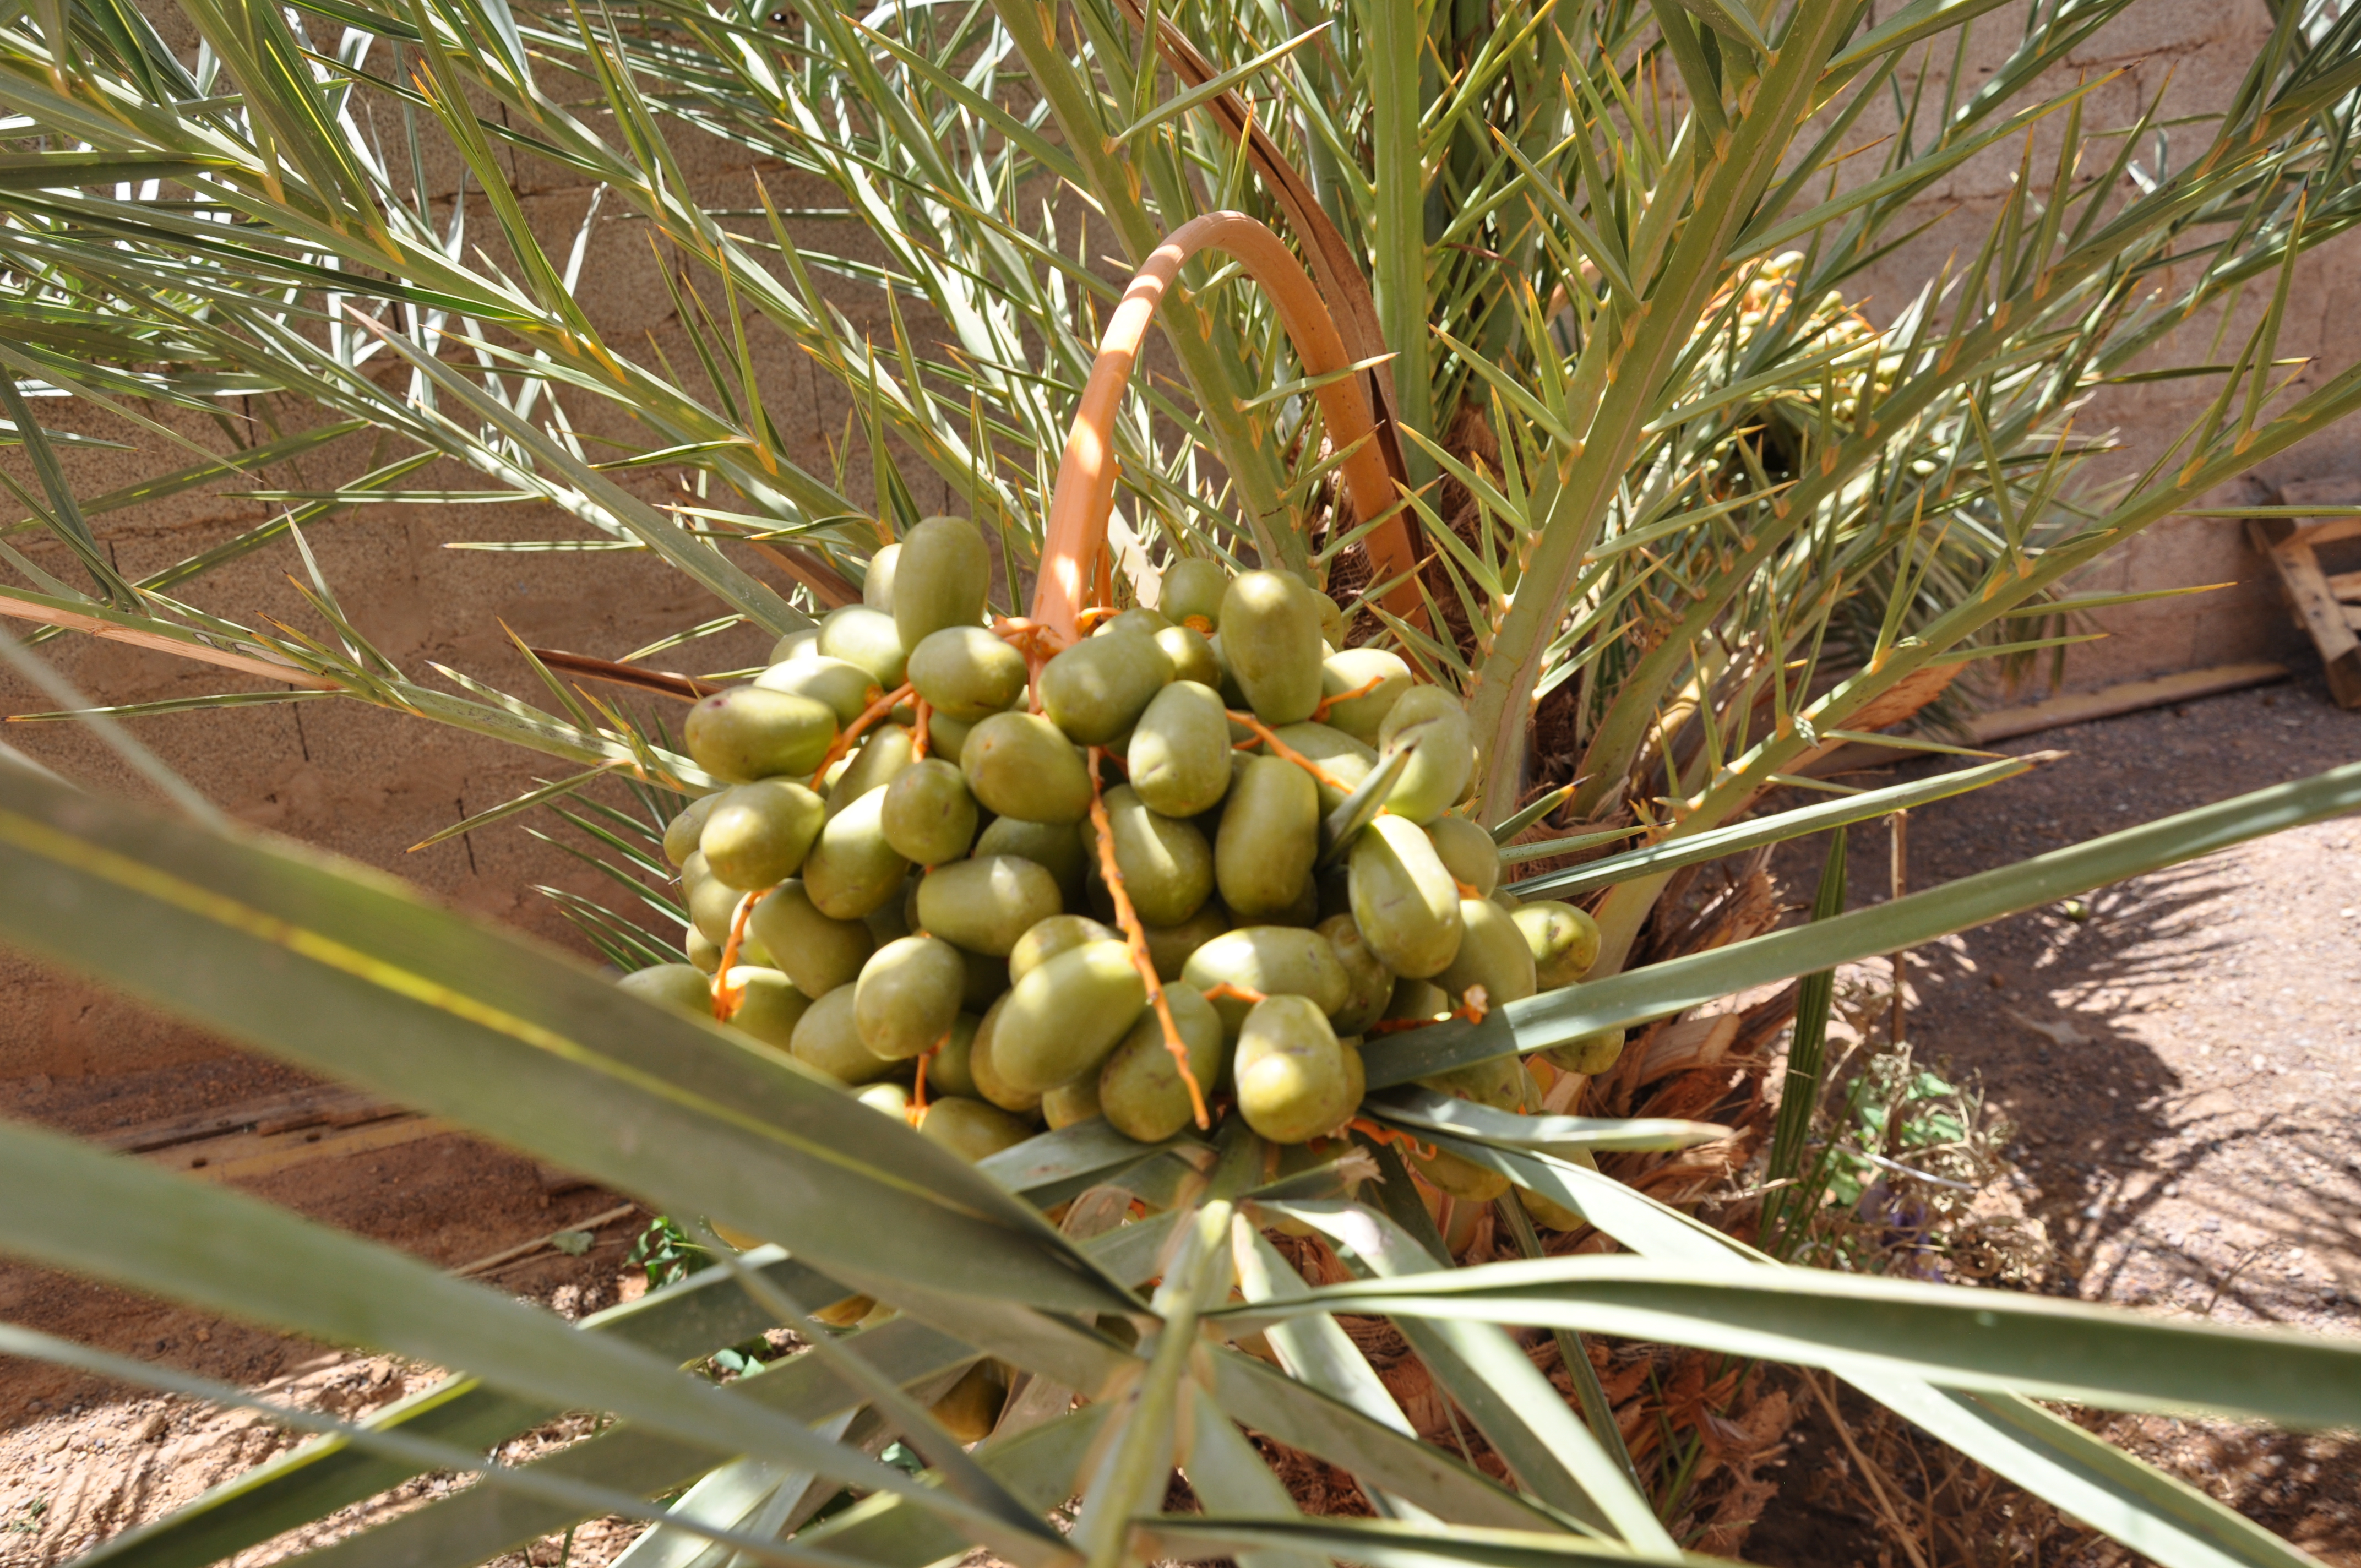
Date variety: Boufagous